Rationalism

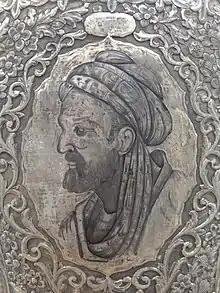
Ibn Sina Portrait on Silver Vase

Although the three great Greek philosophers disagreed with one another on specific points, they all agreed that rational thought could bring to light knowledge that was self-evidentinformation that humans otherwise could not know without the use of reason. After Aristotle's death, Western rationalistic thought was generally characterized by its application to theology, such as in the works of Augustine, the Islamic philosopher Avicenna (Ibn Sina), Averroes (Ibn Rushd), and Jewish philosopher and theologian Maimonides. The Waldensians sect also incorporated rationalism into their movement. One notable event in the Western timeline was the philosophy of Thomas Aquinas who attempted to merge Greek rationalism and Christian revelation in the thirteenth-century. Generally, the Roman Catholic Church viewed Rationalists as a threat, labeling them as those who "while admitting revelation, reject from the word of God whatever, in their private judgment, is inconsistent with human reason."